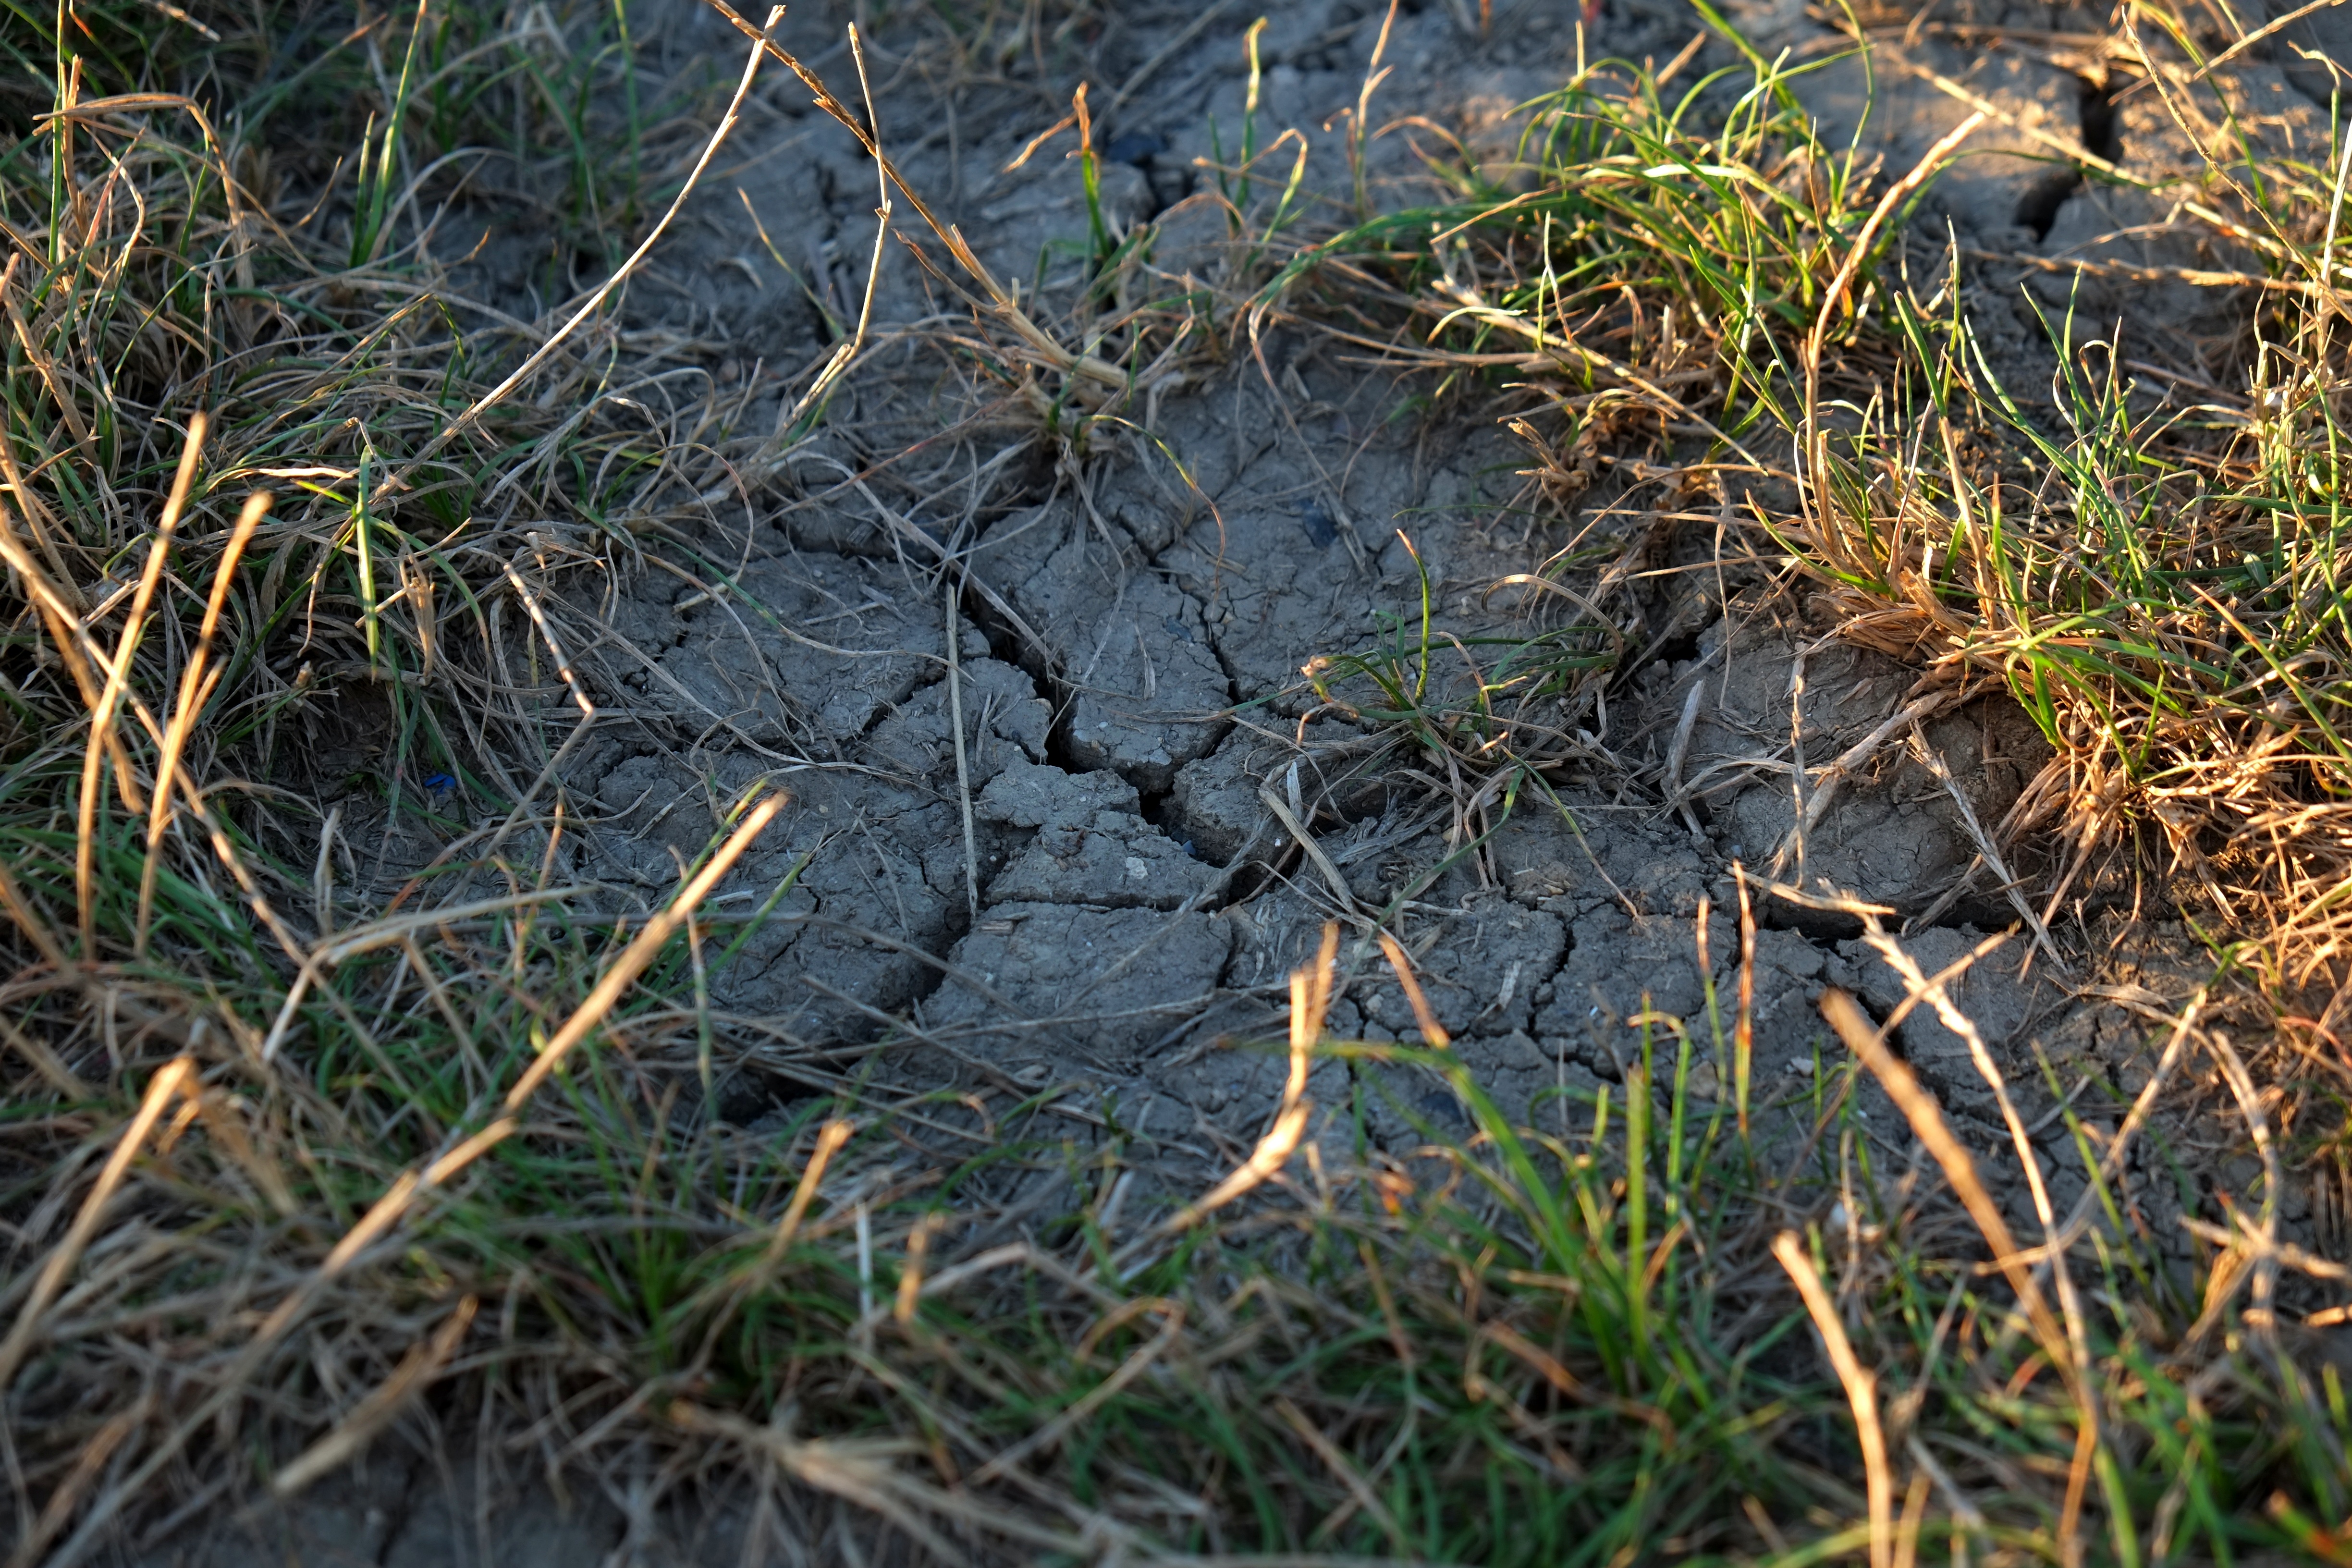
nature, forest, grass, swamp, branch, light, structure, plant, sun, ground, leaf, summer, dry, wildlife, orange, pattern, autumn, soil, rough, reptile, dried, close, flora, fauna, cracked, sandy, grey, stones, earth, stems, withered, wetland, woodland, cracks, habitat, drought, grasses, dry soil, halme, dehydrated, drilled down, shriveled from, lack of rain, vertocknete earth, natural environment, grass family